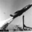
Label: rocket